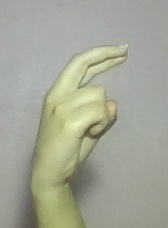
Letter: zay